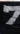
Number: 7